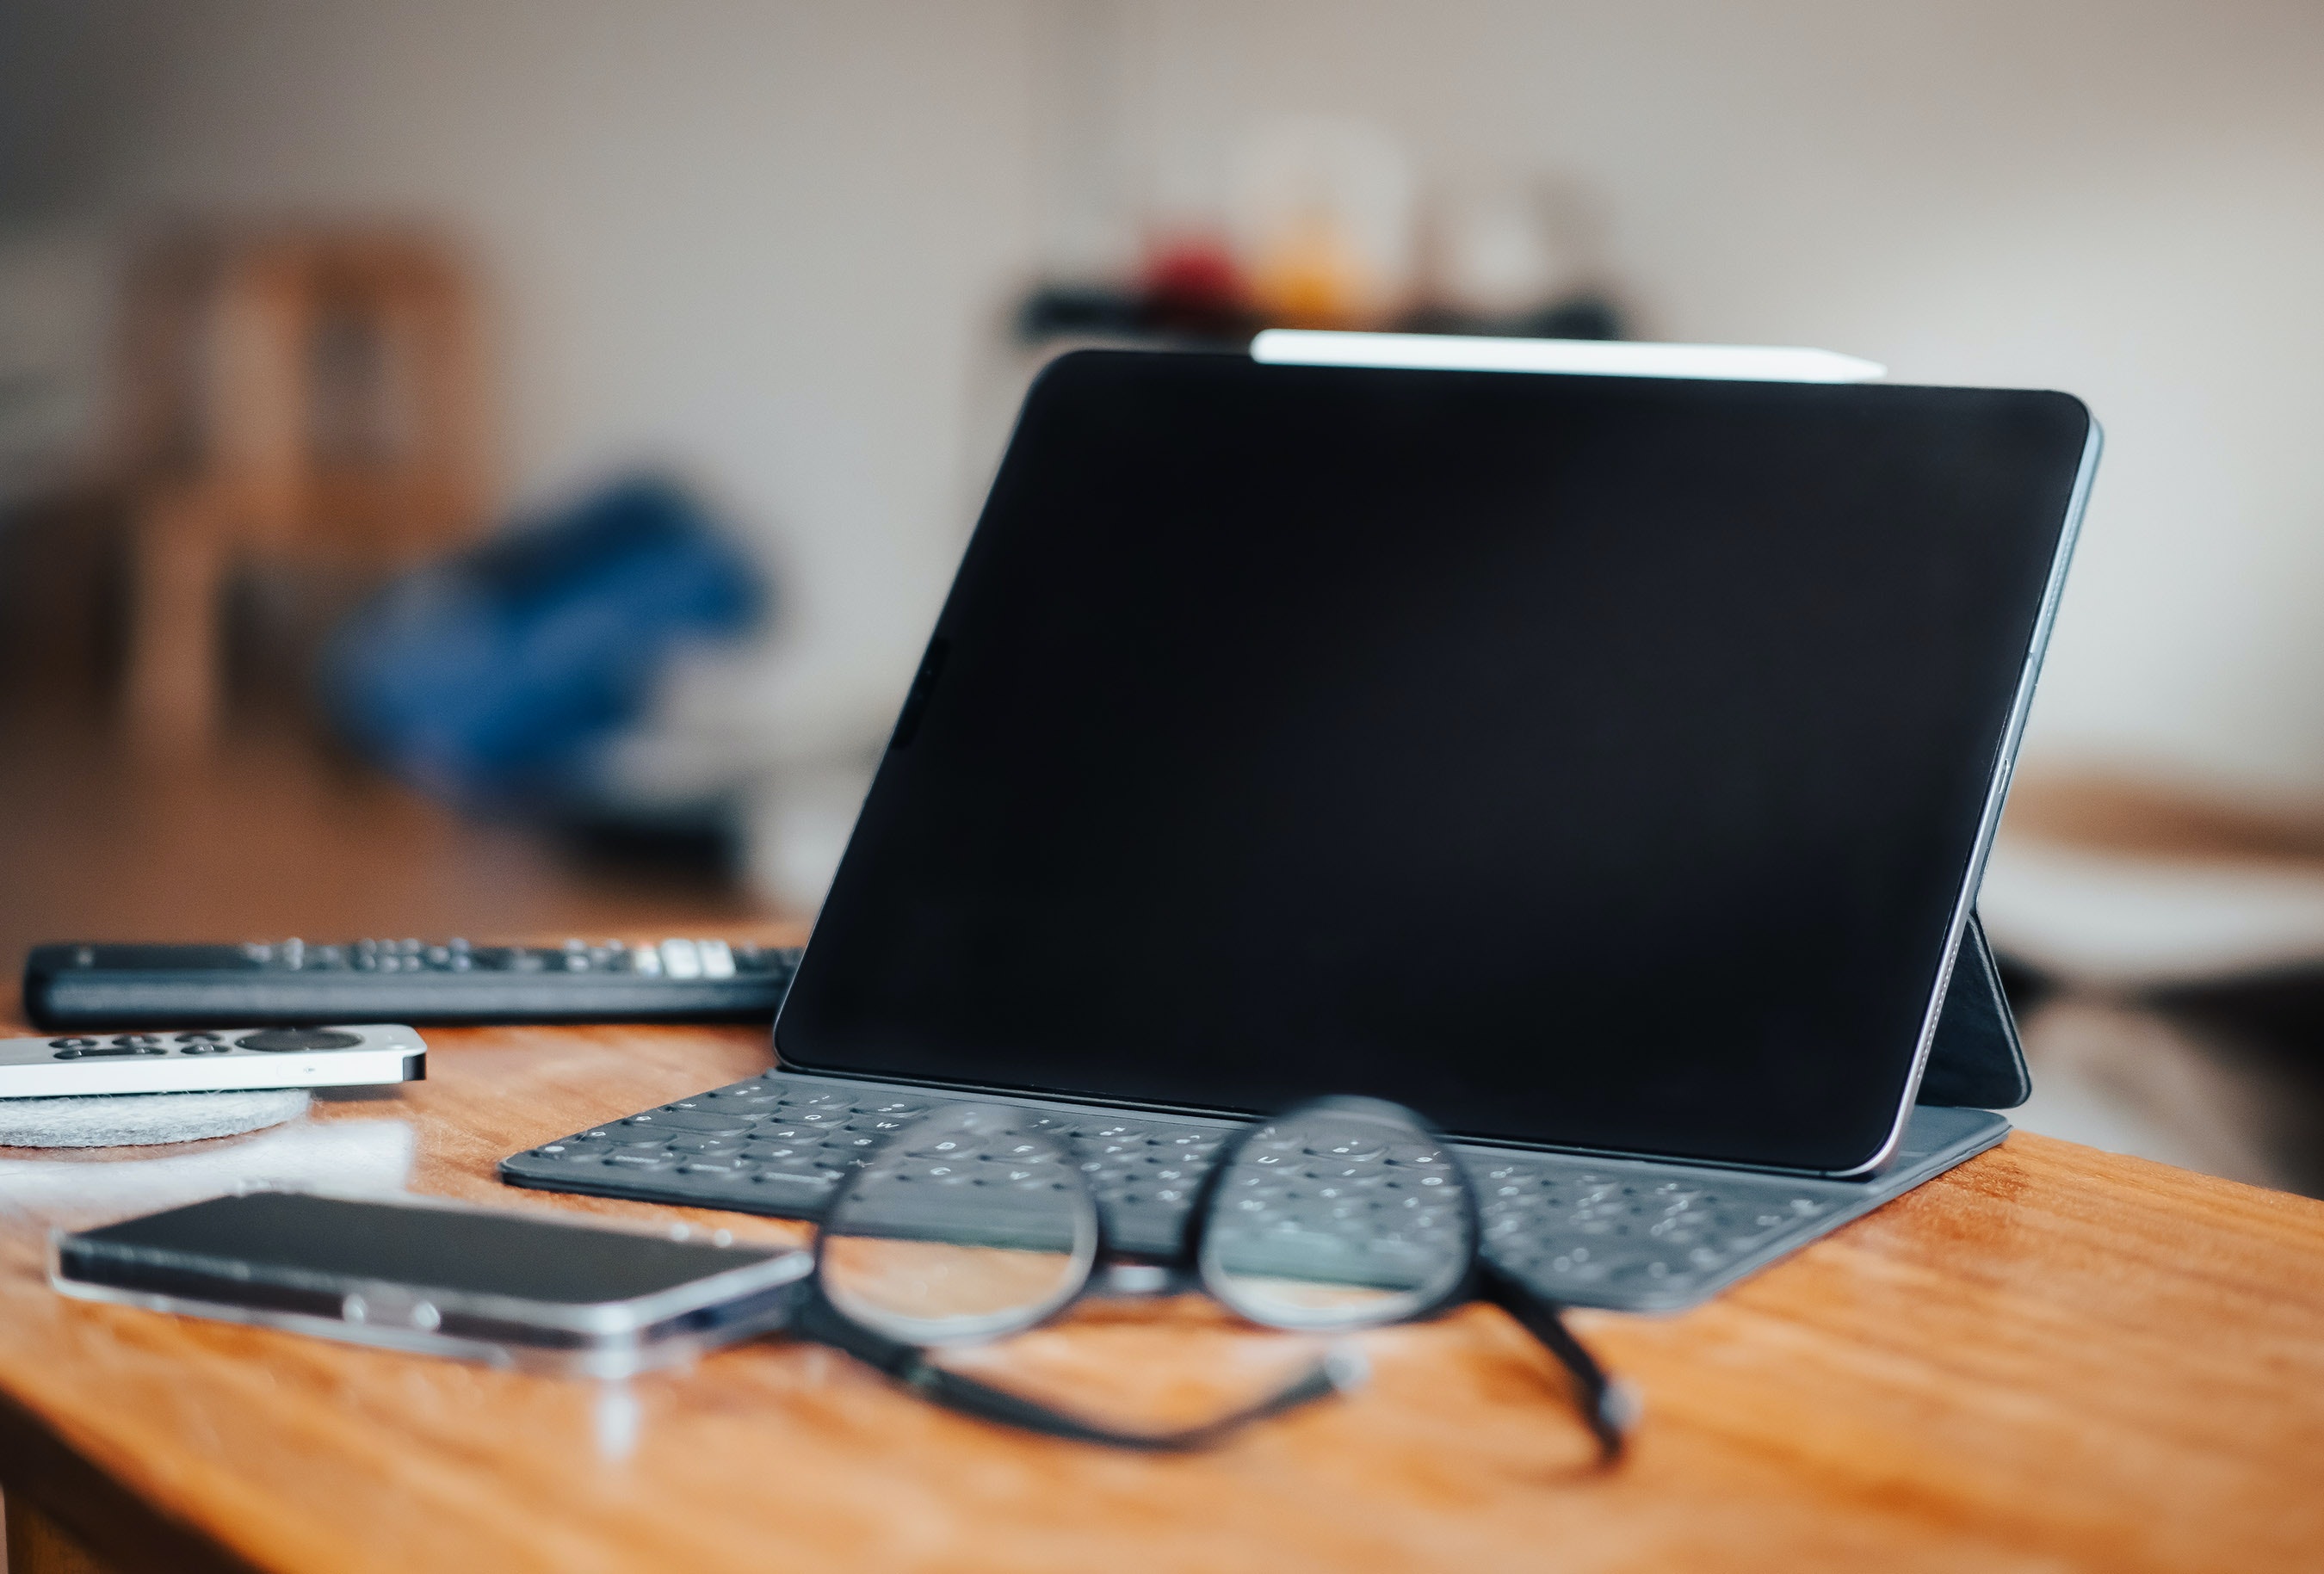
work, computer, personal computer, netbook, laptop, table, input device, computer desk, desk, gadget, touchpad, office equipment, wood, computer keyboard, peripheral, output device, Computer monitor accessory, space bar, display device, computer hardware, multimedia, rectangle, audio equipment, personal computer hardware, office supplies, electric blue, desktop computer, electronic instrument, room, computer component, hardwood, flat panel display, font, flooring, leather, numeric keypad